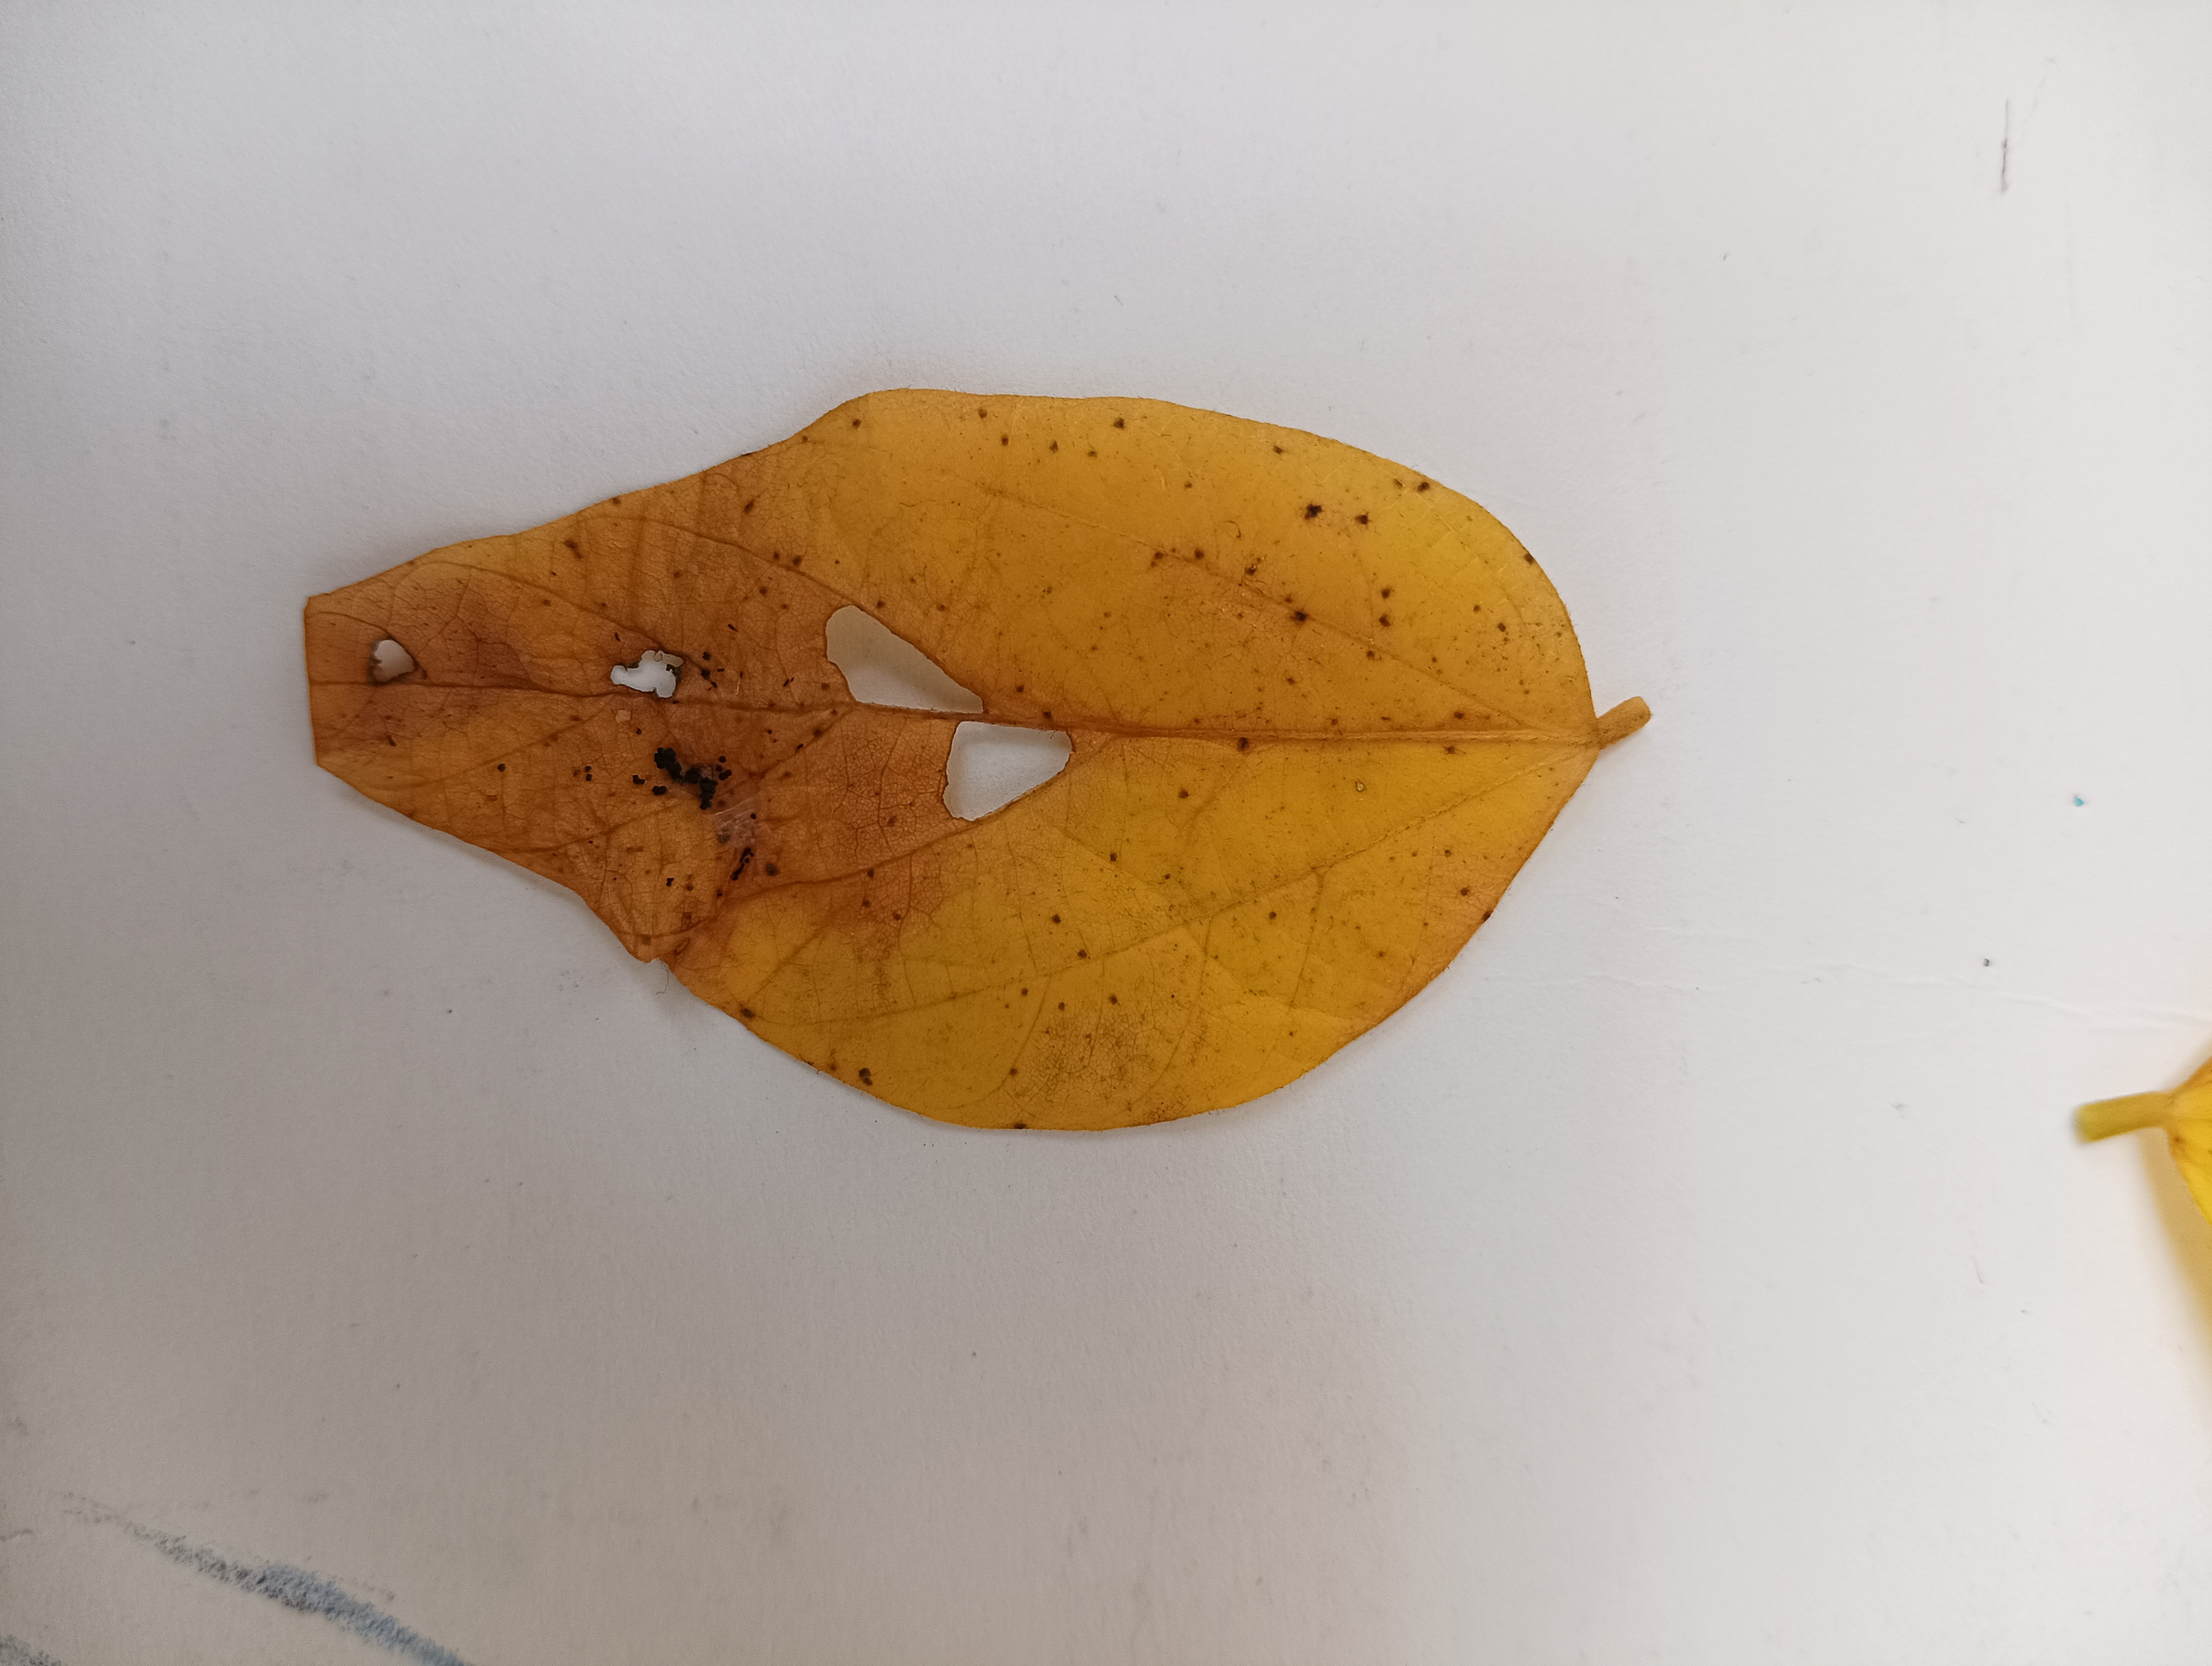
Label: Septoria_Brown_Spot